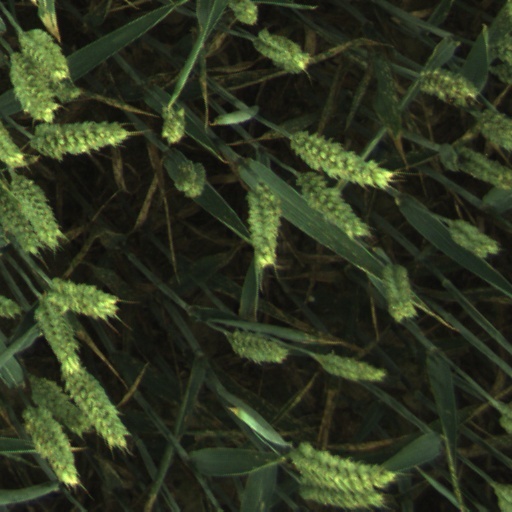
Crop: wheat